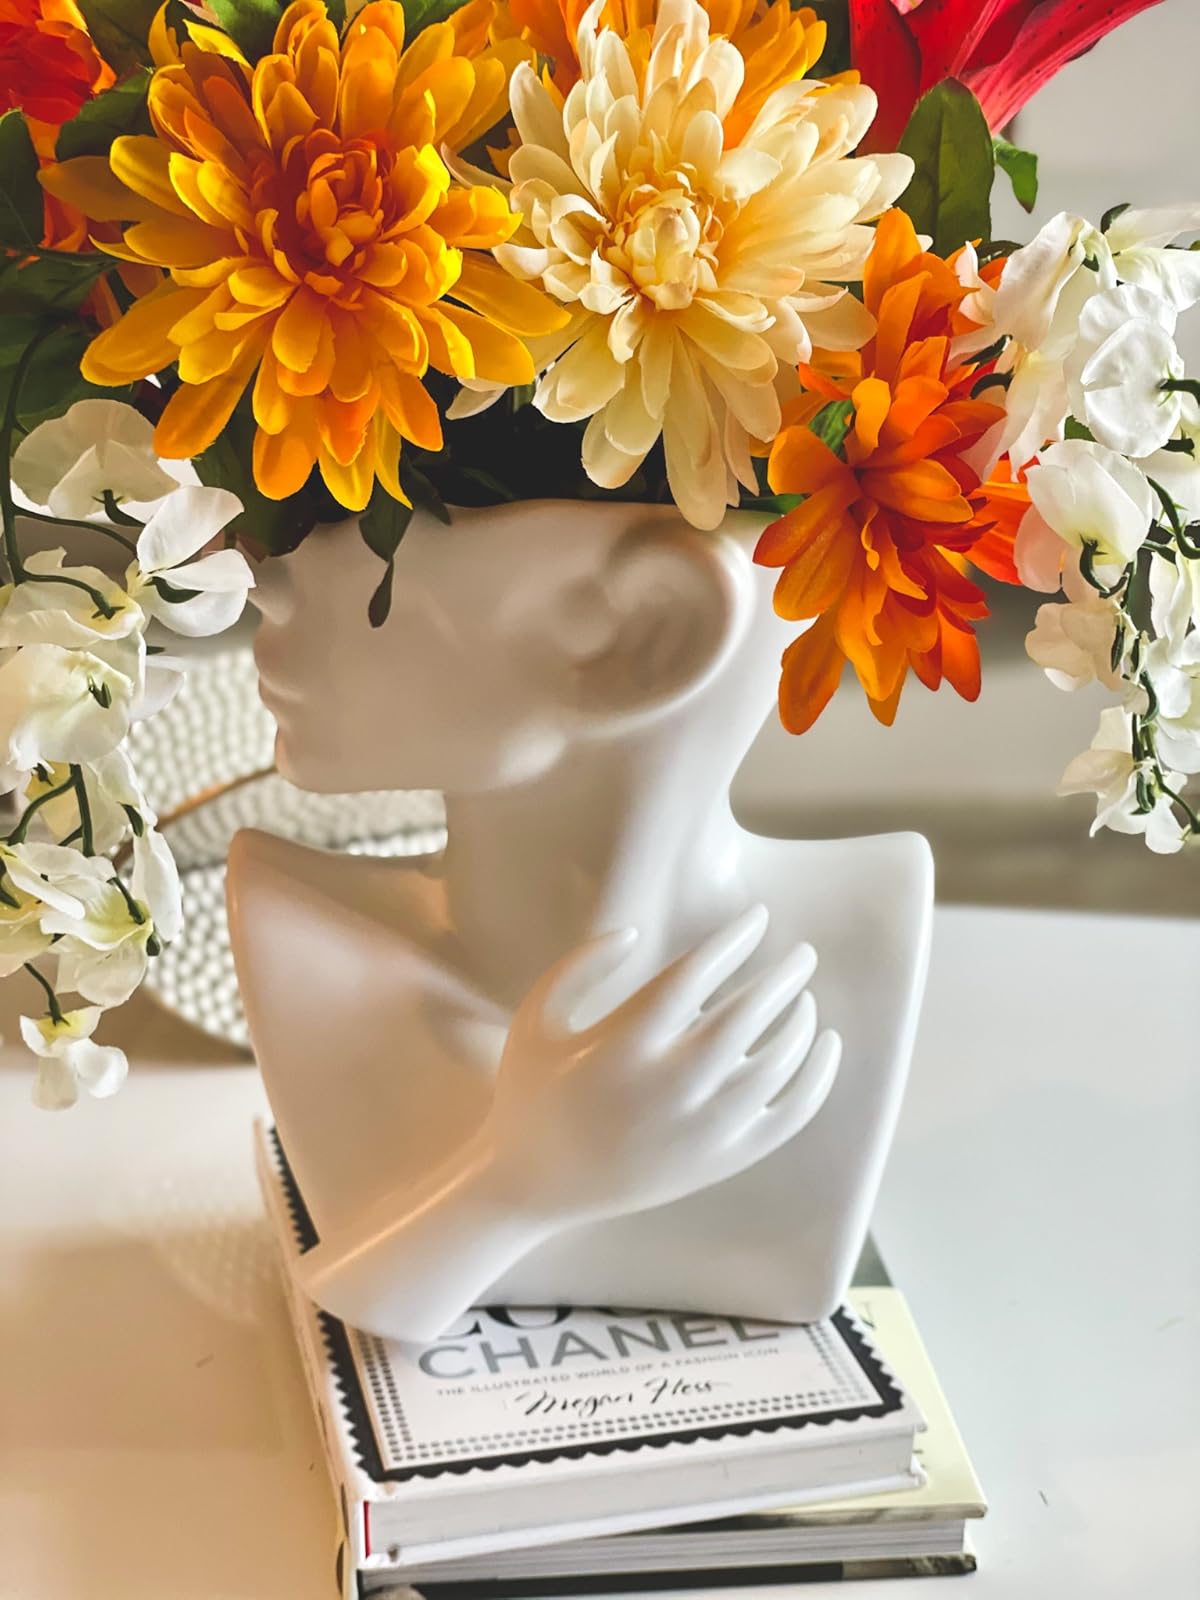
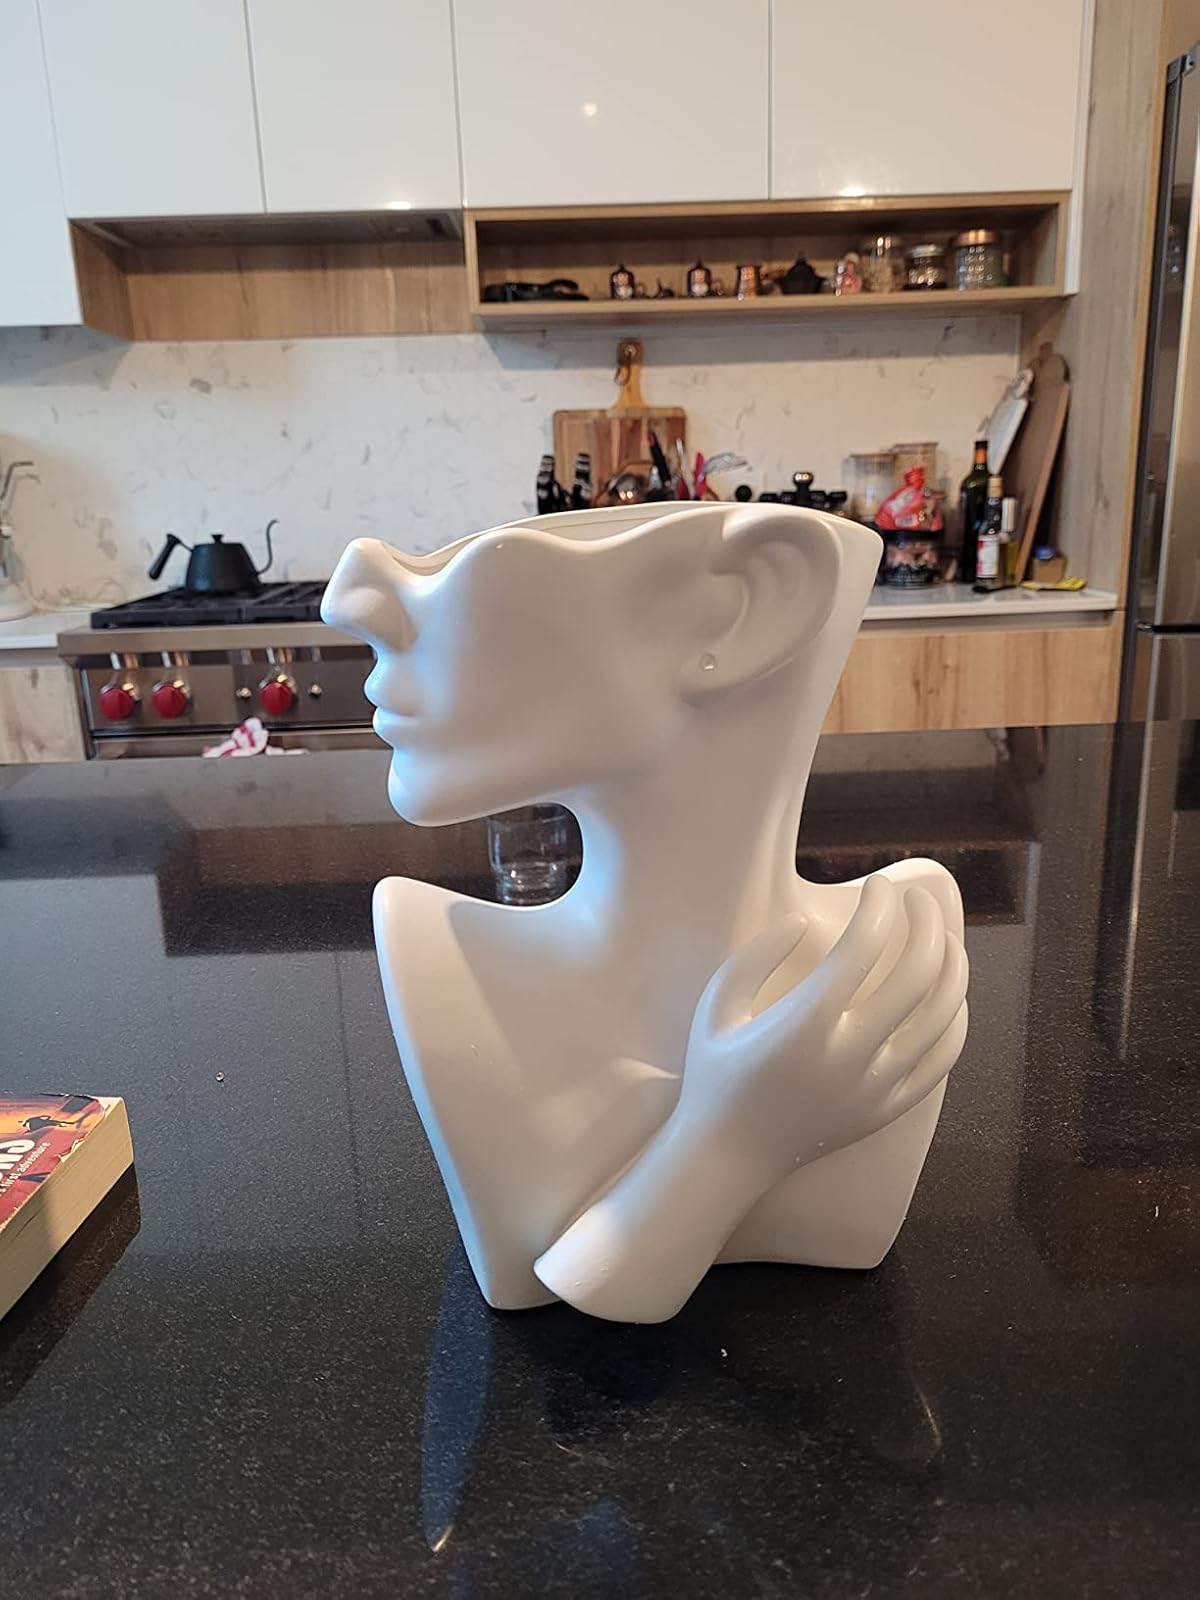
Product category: vase
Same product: yes